The Three Wishes (1937 Italian film)

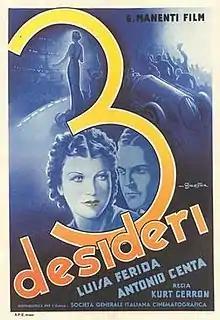
Italian poster

The Three Wishes is a 1937 Italian "white-telephones" romantic comedy film directed by Giorgio Ferroni and Kurt Gerron and starring Luisa Ferida, Antonio Centa and Leda Gloria. It was shot at the Cinecittà Studios in Rome. The film's sets were designed by the art director Guido Fiorini. A separate Dutch version, "The Three Wishes", was also made.